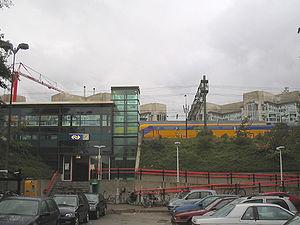
La gare de La Haye-Laan van NOI est une gare ferroviaire et une station de métro de la ville néerlandaise de La Haye.